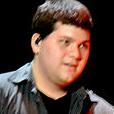
Age: 20